1914–1915 Fulton Bag and Cotton Mills strike

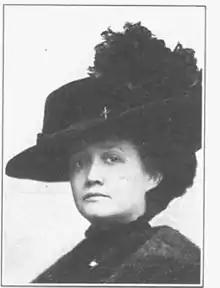
Ola Delight Smith was hired by the union shortly after the strike began.

On May 28, the AFT held a meeting to discuss the strike, wherein they arranged for the local government to not intervene in the strike, which was accomplished because union members held several positions in the local government, Atlanta Chief of Police James Beavers was a friend of one of the strike organizers, and the mayor of Atlanta at the time (James G. Woodward) was also a union member. Additionally, the group agreed to levy a weekly $0.15 due on every member of the organization for the duration of the strike to build up its strike fund. These dues generated approximately $525 per week for the AFT. In addition to these payments, that UTW agreed to provide $500 per week to the strike fund, and additional funds were solicited from local organizations and donors both in Atlanta and nationwide. During the initial months of the strike, the strikers' fund received over $1,500 a week, a large sum for strikes at that time. Shortly after the start of the strike, the UTW sent two more union organizers to help orchestrate the strike: Sara Agnes Mclaughlin Conboy and Mary Kelleher. Conboy had been an activist for the Women's Trade Union League in Boston and was the highest-ranking woman within the UTW's leadership. Miles also convinced the union to hire Ola Delight Smith to help with the strike effort. Smith, known as the "Mother Jones of Atlanta", was a labor activist who had moved to Atlanta several years prior, and served as both an editor for the AFT's "Journal of Labor" publication and the president of the ladies' auxiliary of the Order of Railroad Telegraphers. Hall referred to her as "a boundary-crossing New Woman" and "the most prominent female member of Atlanta's white labor community", while Fink states that Smith "quickly became the driving force in the strike" and names Miles and Smith as the primary strike leaders. In addition to the UTW representatives, strike leadership also included H. Newborn Mullinax, the president of Local 886 and the only millworker serving as a strike leader.